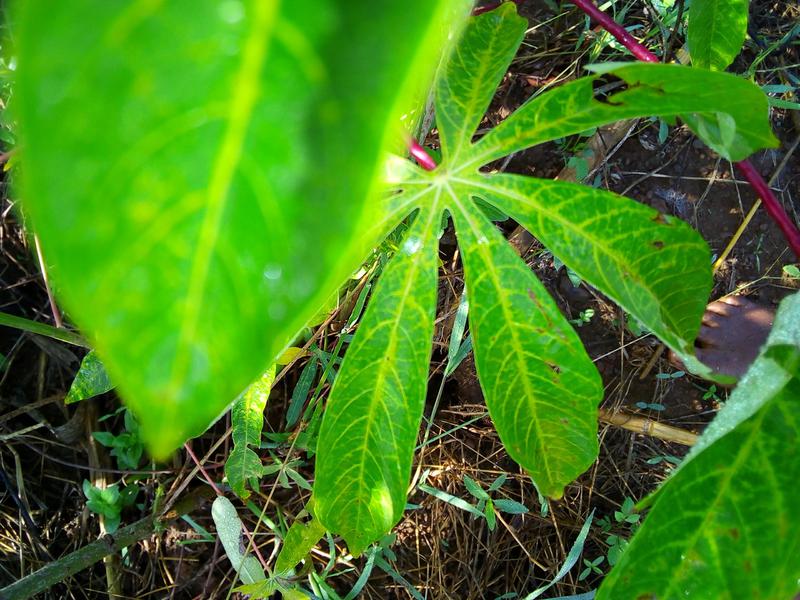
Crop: cassava
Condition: brown_streak_disease